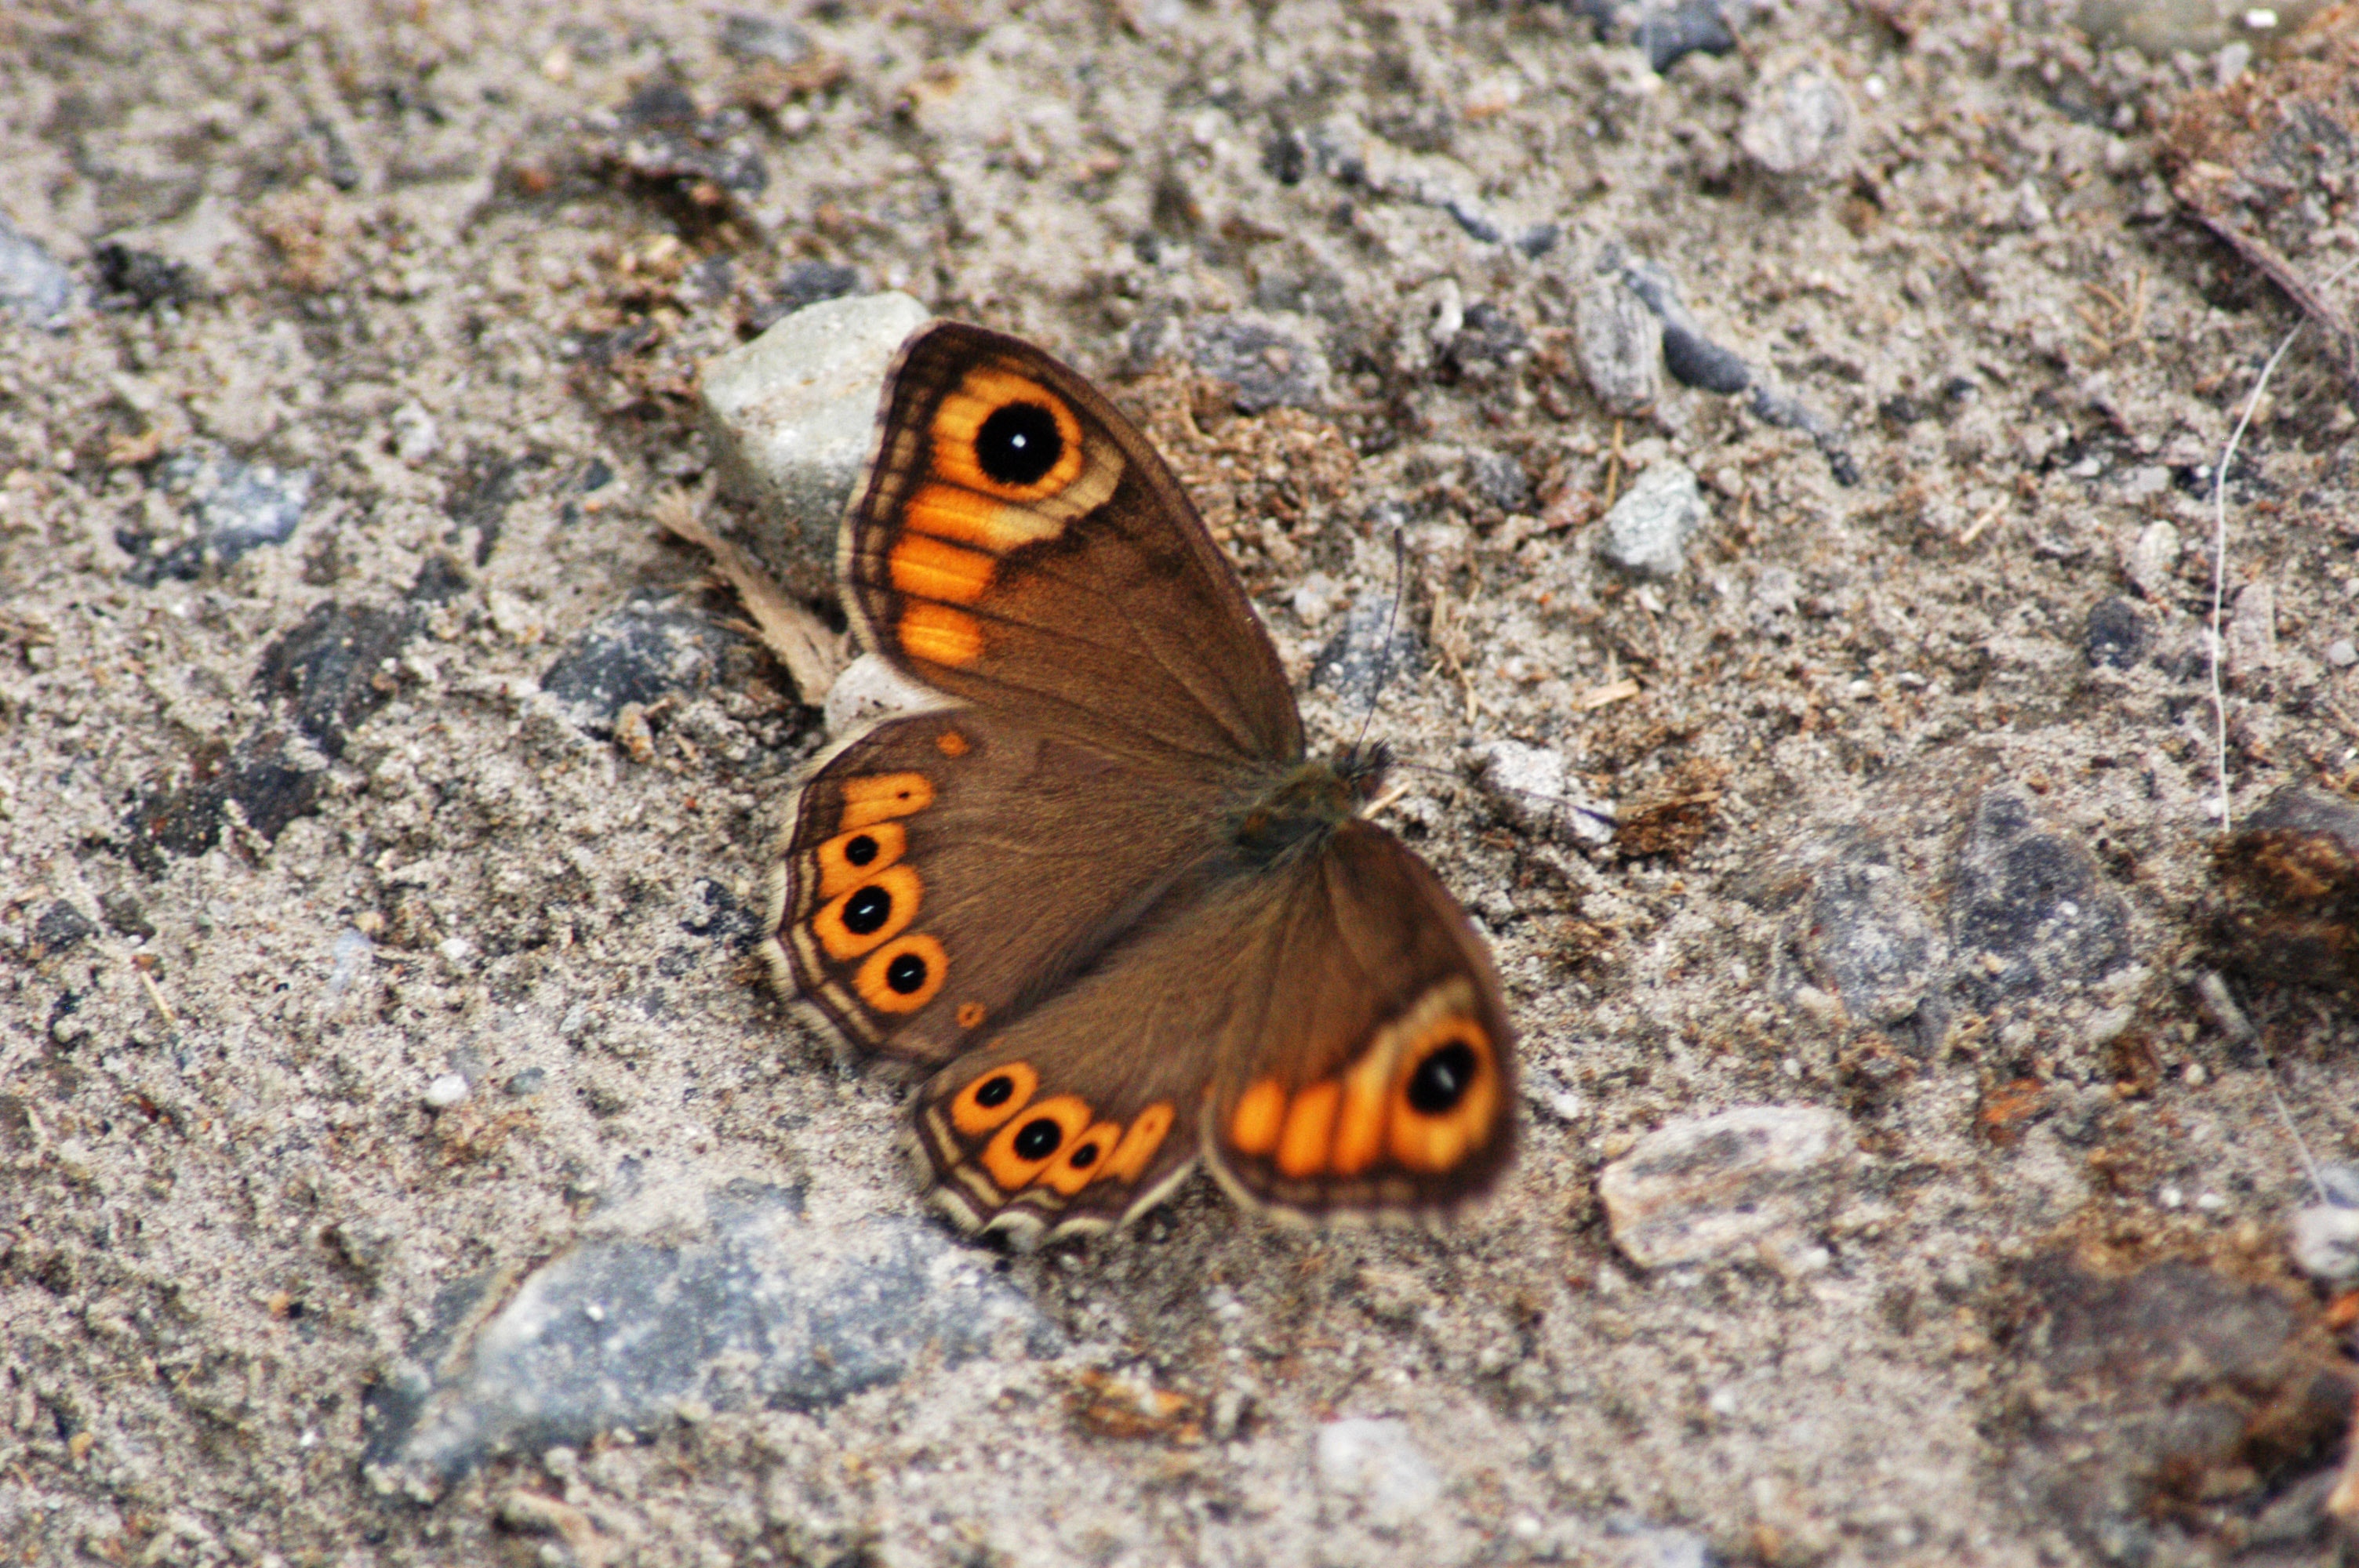
moths and butterflies, butterfly, insect, invertebrate, Cynthia subgenus, common buckeye, brush footed butterfly, Lasiommata, pollinator, Common Wood nymph, American painted lady, moth, organism, lasiommata megera, arthropod, Grayling butterfly, wildlife, lycaenid, Pyronia, fawn, emperor moths